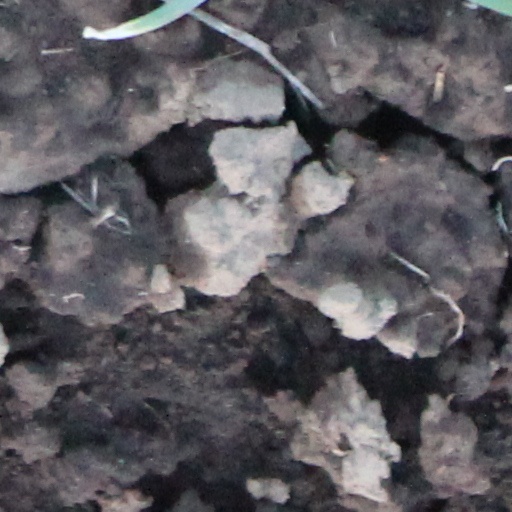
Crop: wheat